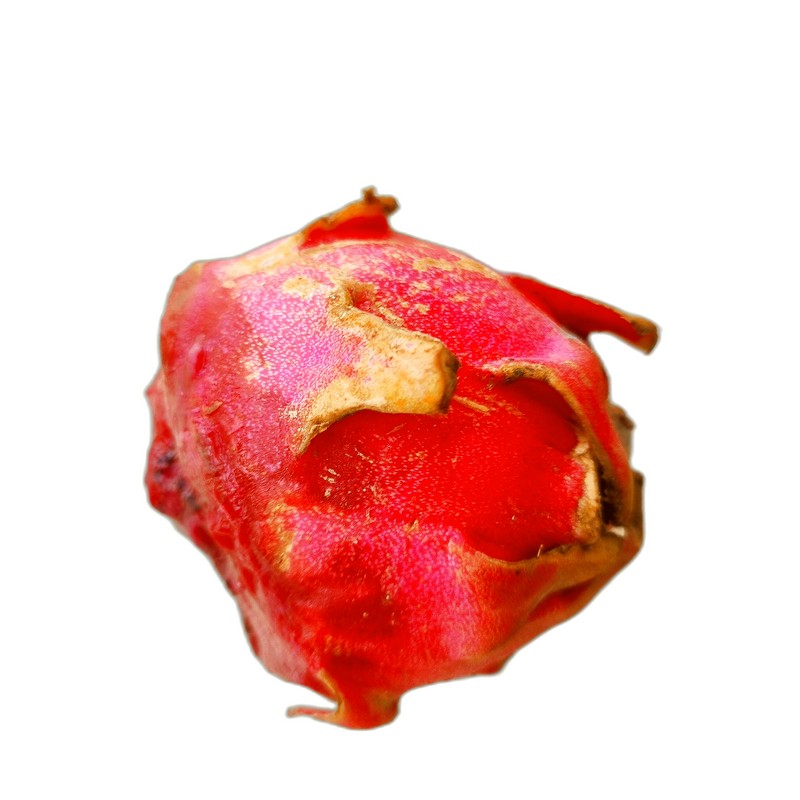
Label: Defect Dragon Fruit